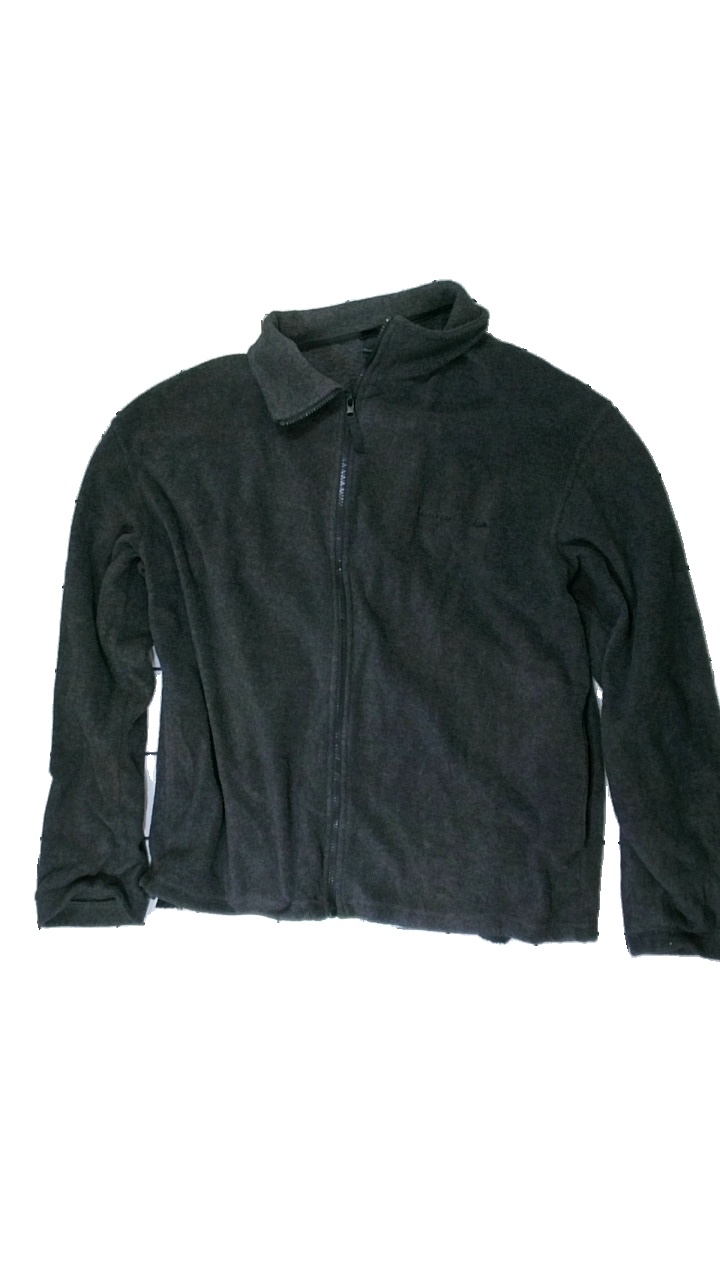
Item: Outerwear (Men)
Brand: Advanced Outdoor
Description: grå fleece kofta med fläckar på armarna
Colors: Grey
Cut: Regular
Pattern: Embroidered
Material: ?
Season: Spring
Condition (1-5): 3
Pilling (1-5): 4
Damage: fläckar
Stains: Minor
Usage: Export
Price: <50